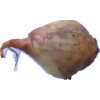
Label: onion